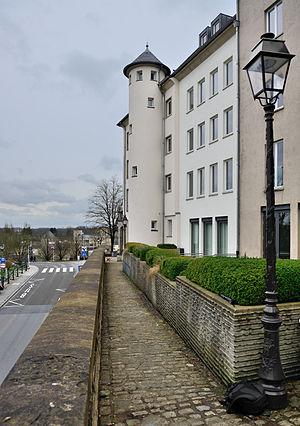
Luxembourg-ville